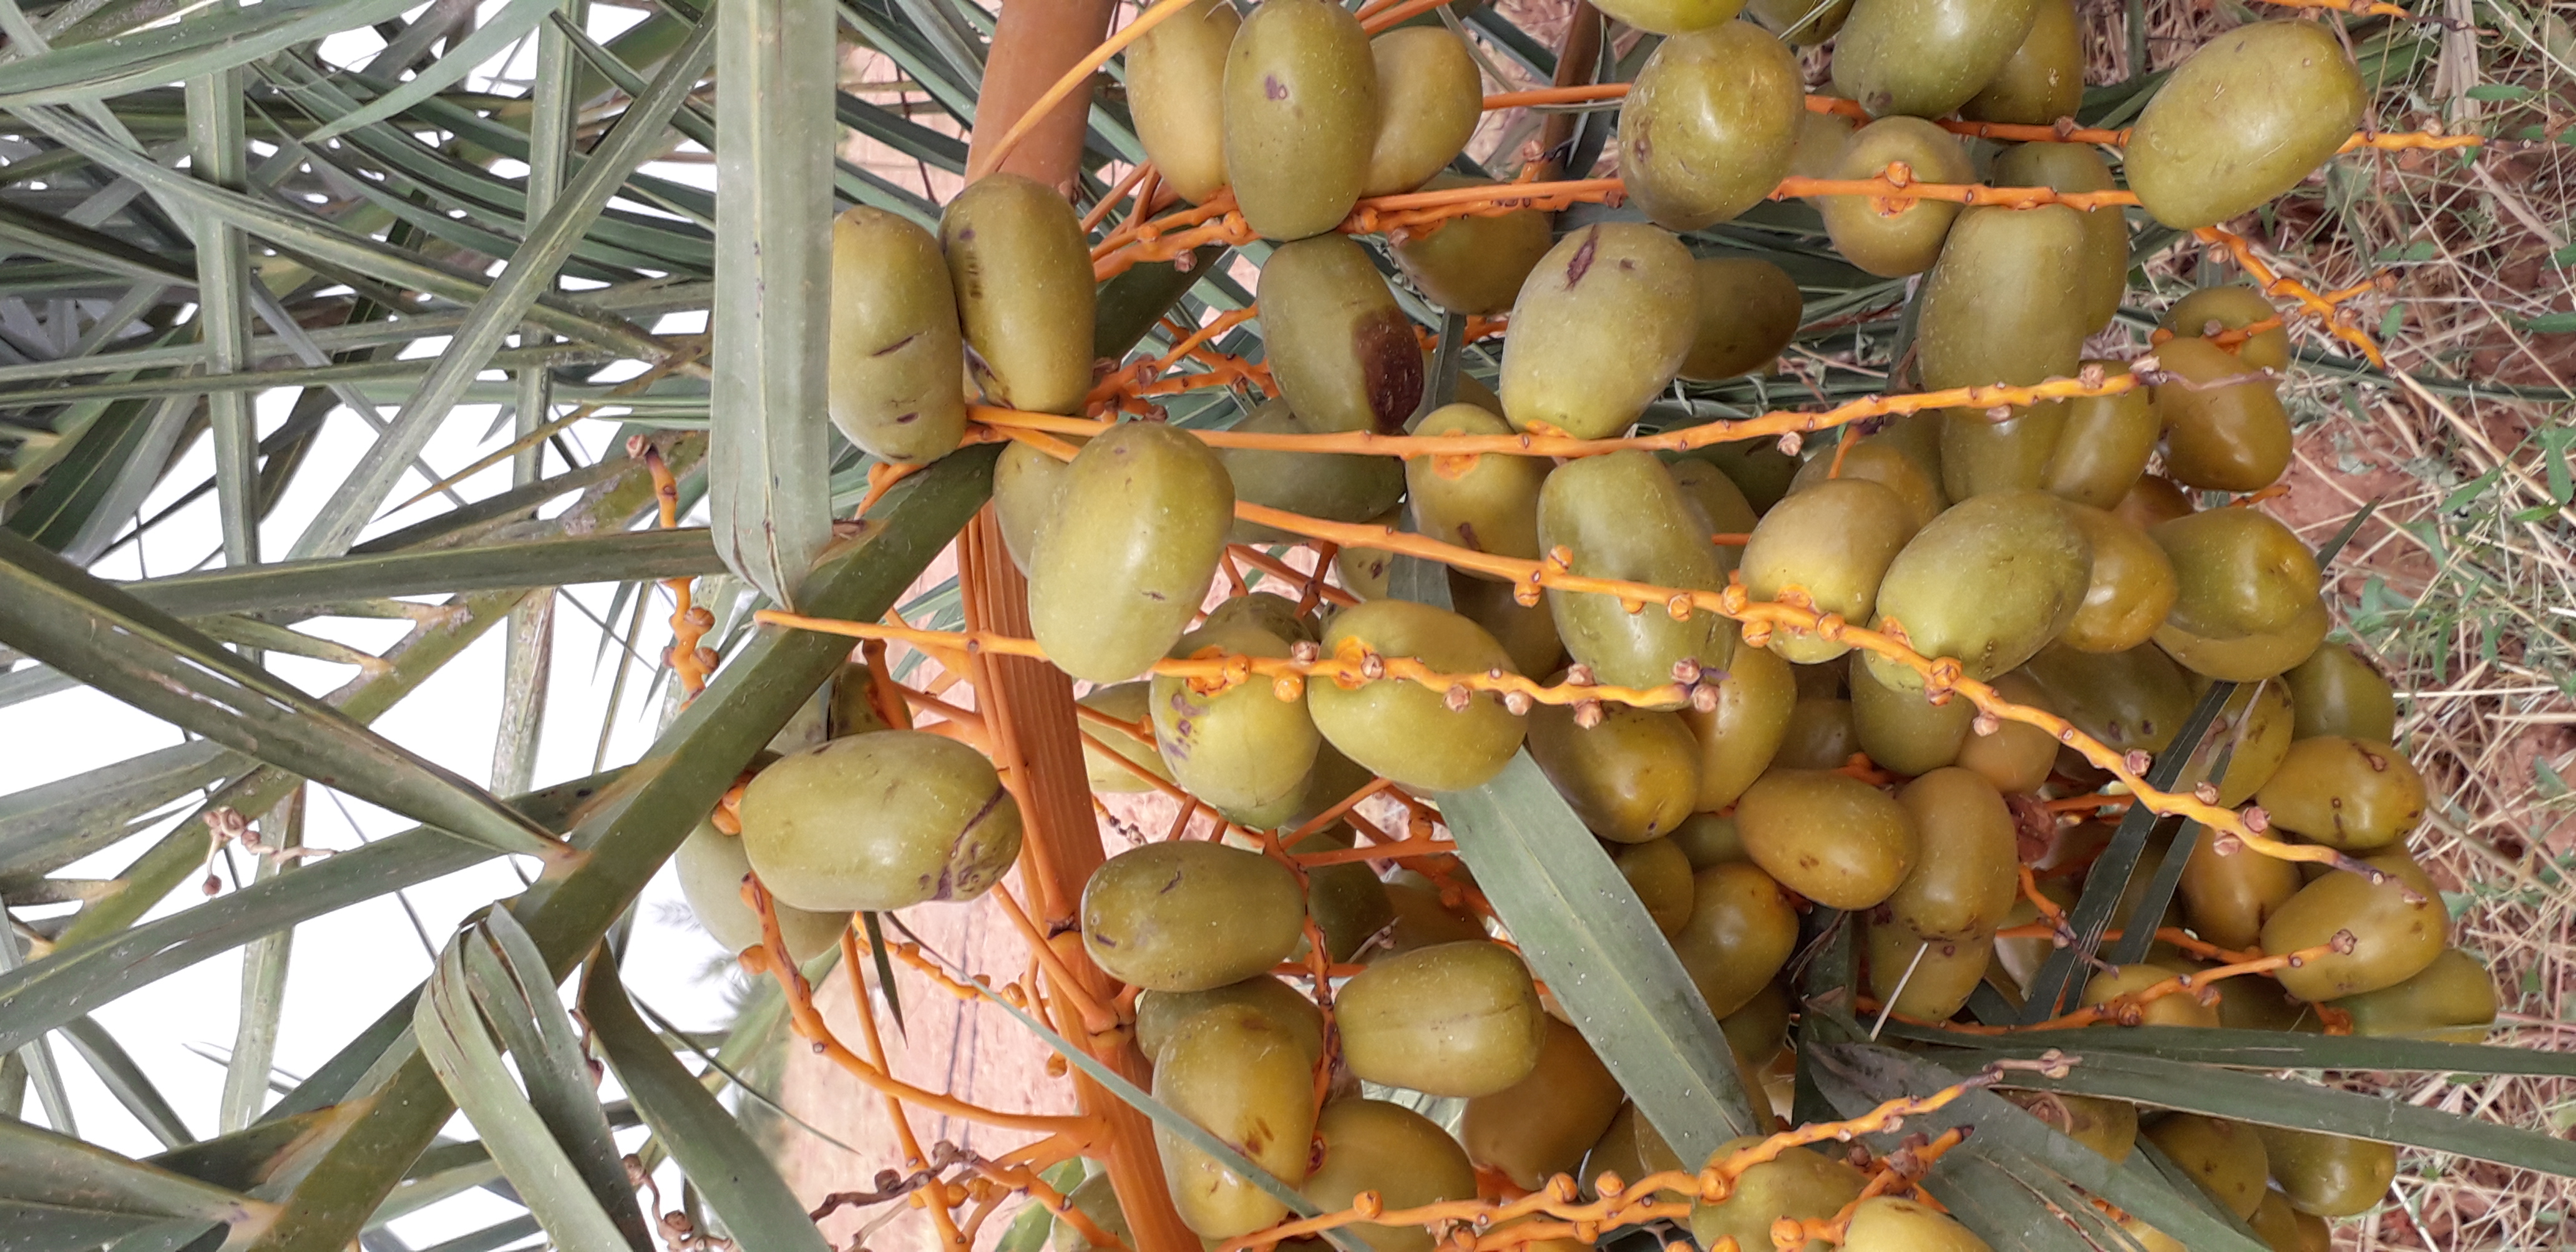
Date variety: Boufagous